Mount Elbrus

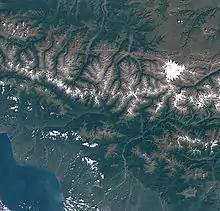
Satellite view of the Western Caucasus. The snow-capped ridges marking the watershed are visible as a white border; Elbrus is the white patch to the north of it.

In the "Periplus of the Euxine Sea", written in Greek in ca. 130, Arrian mentioned a summit in the Caucasus named "Strobilos": "… as we turned from Astelphos toward Dioscurias, we saw the Caucasus range […] One peak of the Caucasus was pointed out—the name of the peak was Strobilos—where according to the story Prometheus was hanged by Hephaistos on Zeus' order". (In Greek mythology, the Titan Prometheus was chained in the Caucasus as a punishment for stealing fire from the gods and giving it to mankind.) Arrian's "Strobilos", or Latinized "Strobilus", was later identified as Elbrus by some writers such as Douglas Freshfield in "The Exploration of the Caucasus" (1896). Freshfield called Elbrus "pinecone-shaped" for the sake of etymology. The ancient Greek word "strobilos" denotes rotating or twisted objects such as a spinning top or a pinecone.